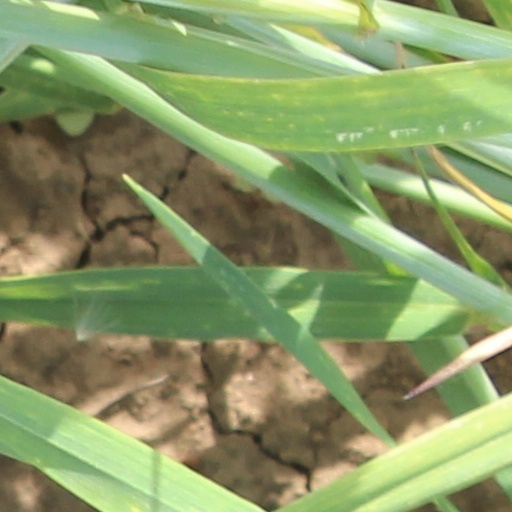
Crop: wheat